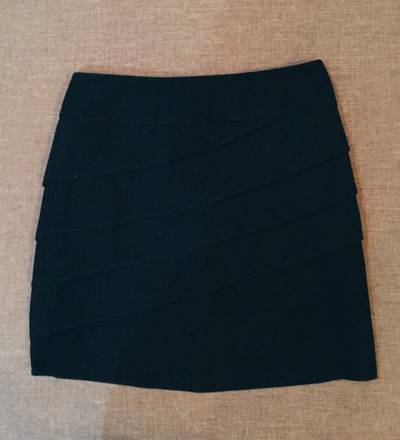
Waste category: clothes